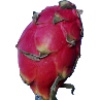
Label: red_pitahaya